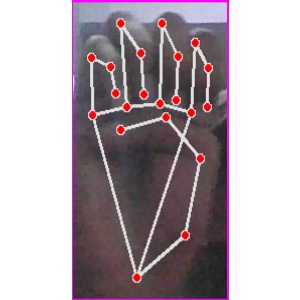
अक्षर: म